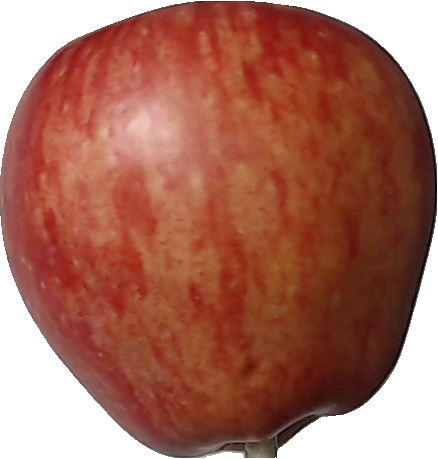
Label: apple_red_1